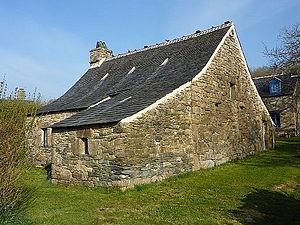
Botmeur [bɔtmœʁ] est une commune française du département du Finistère et de la région Bretagne ; elle fait partie de Monts d'Arrée Communauté.
Les monts d'Arrée sont un massif montagneux ancien de la Bretagne occidentale faisant partie du massif armoricain. Composés de roches sédimentaires et métamorphiques datant du Paléozoïque, ils marquaient la limite des évêchés de Cornouaille et de Léon. Leur paysage est très proche de ceux de l'Irlande et du Pays de Galles, avec ses rocs qui émergent de la végétation constituée principalement de landes, qui est typique de l'Argoat.